F-Zero

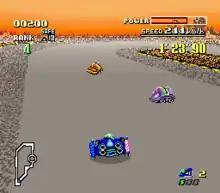
"F-Zero", one of the first games to use Mode 7

The first game in the series originally launched for the Super NES, "F-Zero" was also the first game for the platform to use a technique that Nintendo called "Mode 7 Scrolling". When Mode 7 was combined with scaling and positioning of the layer on a scanline-by-scanline basis it could simulate 3D environments. Such techniques in games were considered to be revolutionary in a time when most console games were restricted to static/flat backgrounds and 2-dimensional (2D) objects. The result was developer Nintendo EAD creating a game that IGN reviewer Craig Harris called the fastest and smoothest pseudo-3D console racer of its time. "F-Zero" was one of the launch games for the SNES that Nintendo Entertainment Analysis and Development had approximately fifteen months to develop completely. In Japan, only it and "Super Mario World" were initially available for launch. In North America and Europe, "Super Mario World" shipped with the console, and other initial games included "F-Zero", "Pilotwings" (which also demonstrated the console's "Mode 7" pseudo-3D rendering capability), "SimCity", and "Gradius III".